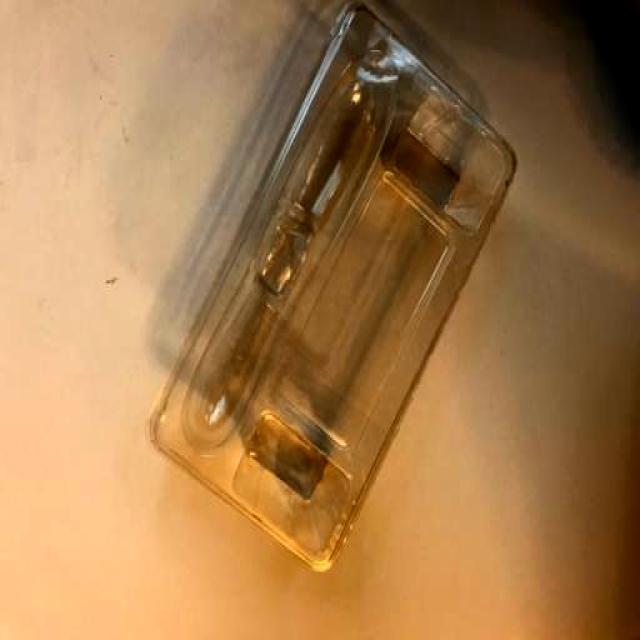
Label: Plastic